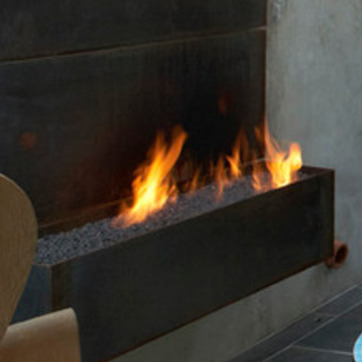
Material: other